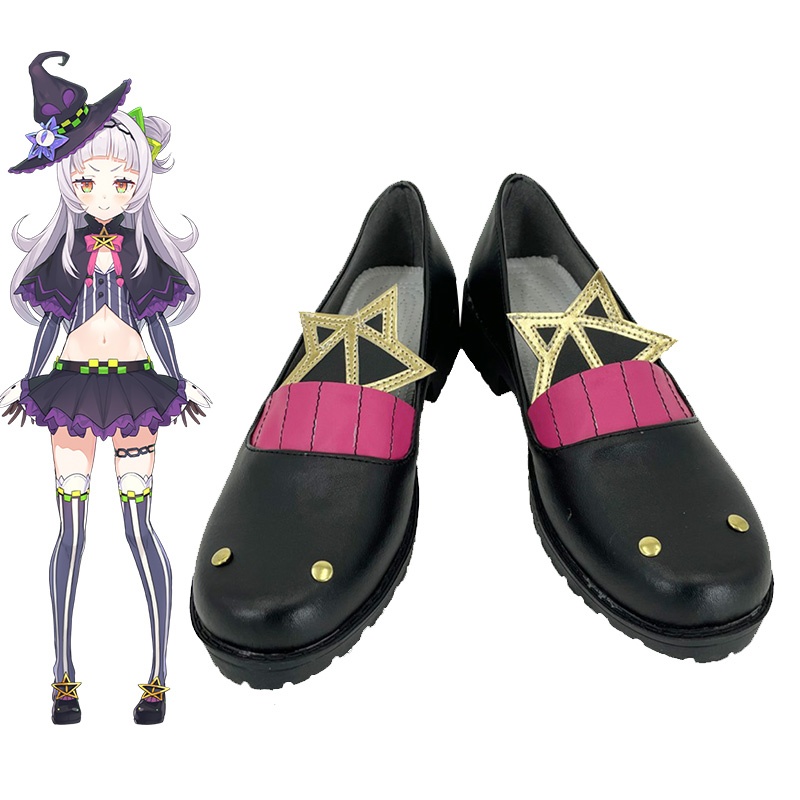
Hololive Virtual YouTuber Murasaki Shion Cosplay Shoes
Including: Shoes Material: Artificial Leather Gender: Gender-bending available If you cannot find and like to buy the costume, wig, shoes, weapon or other accessories of this character, pls not hesitate to contact us through: winkcosplay@gmail.com Please note that due to different screen resolution, products you receive may have a bit different as the one we show here.
Brand: Winkcosplay
Category: Apparel & Accessories > Costumes & Accessories > Costume Shoes